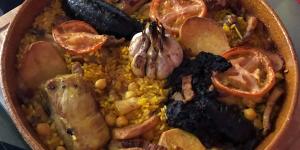
arroz al horno con costillas